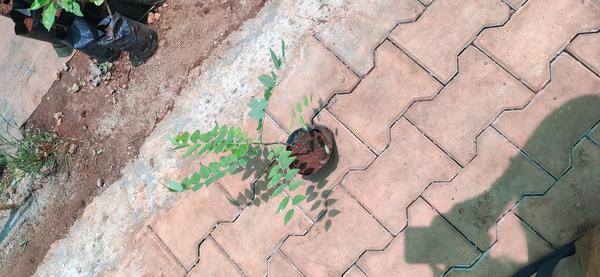
Plant: Amla